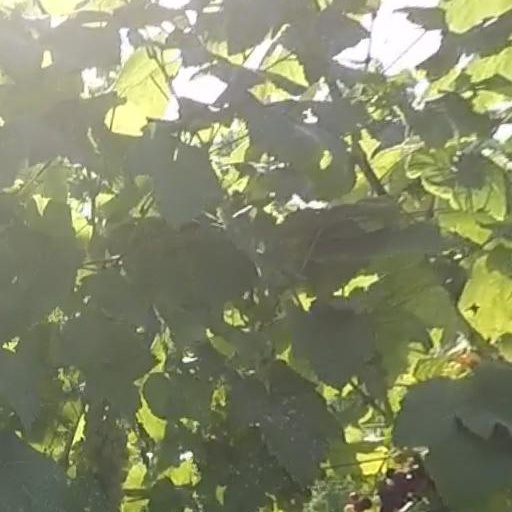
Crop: grape